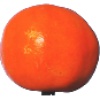
Label: clementine